Bartolomeo Ghetti (sculptor)

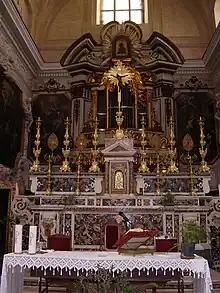
High altarpiece in Santa Maria della Verità, with the reproductions of the altar front and the other stolen marble work.

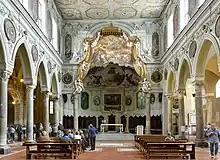
Drapery of the Guglielmelli with collaboration from the Ghetti brothers and Vaccaro, Santa Restituta.

Bartolomeo Ghetti (died c. 1708, Naples) was an Italian sculptor. Born in Carrara of Roman descent sometime in the 17th century, he trained in Bernini's workshop and often collaborated with his brother Pietro as well as working independently. Scholar believe that Bartolomeo usually worked on ornament whilst Pietro usually worked on sculpting the figures.